Battles of Negba

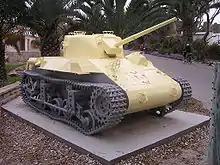
Captured Egyptian M22 Locust tank, given as a compromise to Negba in 1953, preserved in the kibbutz

The second Egyptian attack on Negba constituted the pinnacle of their effort during the , the period between the first and second truces of the war. The Egyptians allocated a reinforced brigade (the 4th) to the task, part of which (2nd and 6th battalions) conducted diversionary operations at 'Ibdis and Julis. The composition of the force used to attack Negba itself was similar to the previous attempt—an infantry battalion, assisted by one tank company and one armored vehicle company, complemented by artillery and air support. The infantry battalion was the 9th, commanded by Sa'ad ad-Din Rahmani, which had seen success in the Battle of Nitzanim and Hill 69.